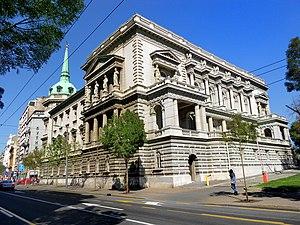
Le Stari dvor, Vieux palais en français, est un palais situé à Belgrade, la capitale de la Serbie, dans la municipalité urbaine de Stari grad. Ancienne résidence royale des dynasties Obrenović et Karađorđević, il est aujourd'hui classé sur la liste des bien culturels de la ville de Belgrade en raison de sa valeur architecturale et historique.